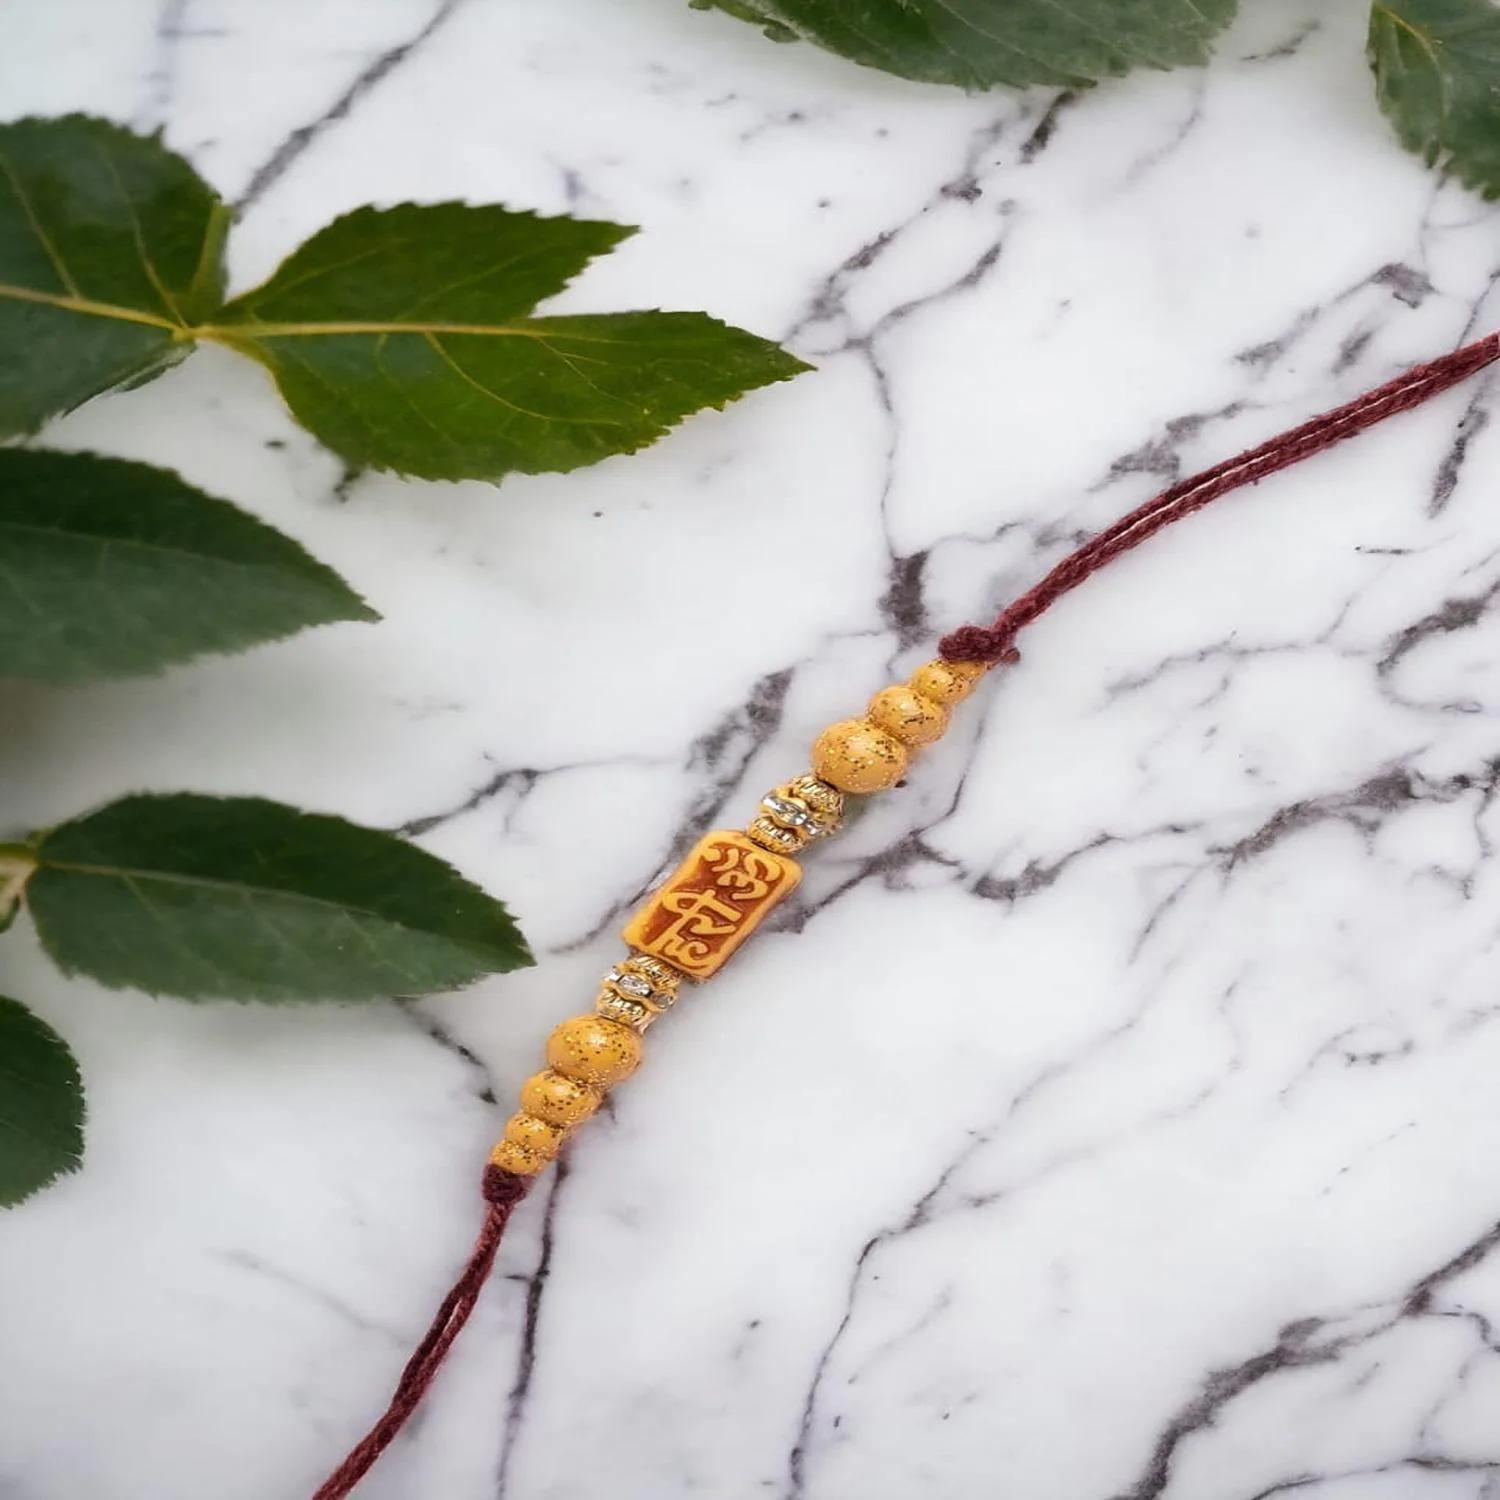
SIIMRON Hari Om With Small Moti for Brother with Best Wishes Premium Rakshabandhan Rakhis Pack of 06 With Free Greeting Card Gifts
Type: Rakhis
Brand: Simron
Price: Rs. 359
SIMRAN JEWELS Hari Om With Small Moti Design RAKHI UNIQUE LOOK: Our exclusive collection has lovely handcrafted Rakhi to complement the creative and unique look. MADE IN INDIA: All our products are manufactured in India and are exclusively crafted to adorn your persona. Designer rakhi - a touch of modernity into the traditional and sacred thread of rakhi. The rakhi thread is introduced for the celebration of the festival of rakhi that is also known as Raksha Bandhan. Rakhi is the festival of expressing feelings of love. Thus what can be better than expressing it to your loving brother by bringing a designer rakhi for him this year. Gift your brother this wonderful and fabulous looking rakhi this Raksha Bandhan and express your love in the most amazing way.
Features: Send Love to Your Brother via Our Store acknowledge your love for Your Brother by sending this beautiful RAKHI with a Promise that your bond with him will grow stronger with each passing moment,Vocal For Local | Made in India Handmade Rakhis - High Quality Material Used. The designer patterns in the aesthetic style with shimmering glimpse highlights the true beauty of this traditional thread,Special Rakhi For The very special occasion to celebrate the undying bond of love between a brother and a sister
Included: 6N Rakhi 1N Kumkum & Chawal,1N Rakhi Card